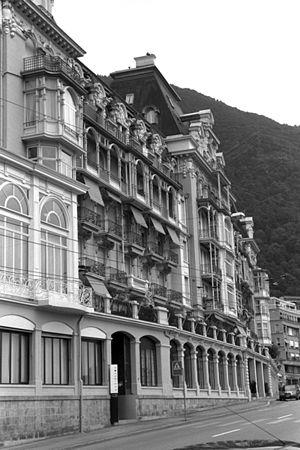
Territet, ancien Hôtel des Alpes
Cette liste présente les biens culturels d'importance nationale dans le canton de Vaud. Cette liste correspond à l'édition 2009 de l'Inventaire Suisse des biens culturels d'importance nationale pour le canton de Vaud. Il est trié par commune et inclus : 186 bâtiments séparés, 46 collections, 32 sites archéologiques et deux cas particuliers.
L'ensemble Hôtel des Alpes-Grand Hôtel, également appelé Résidence des Alpes est un ancien palace situé dans le village de Territet, sur le territoire de la commune vaudoise de Montreux, en Suisse.